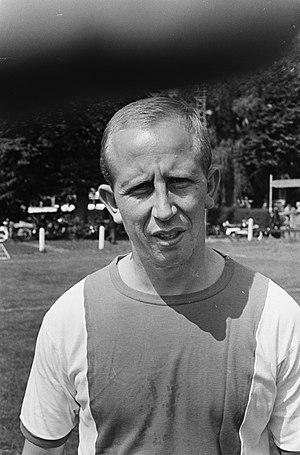
Hendrik Groot, dit Henk Groot, né le 22 avril 1938 à Zaandijk aux Pays-Bas, est un footballeur néerlandais qui occupait le poste d'avant-centre. Groot fait l'essentiel de sa carrière à l'Ajax Amsterdam, mais joue également pour Feyenoord. Il fait partie du Club van 100.